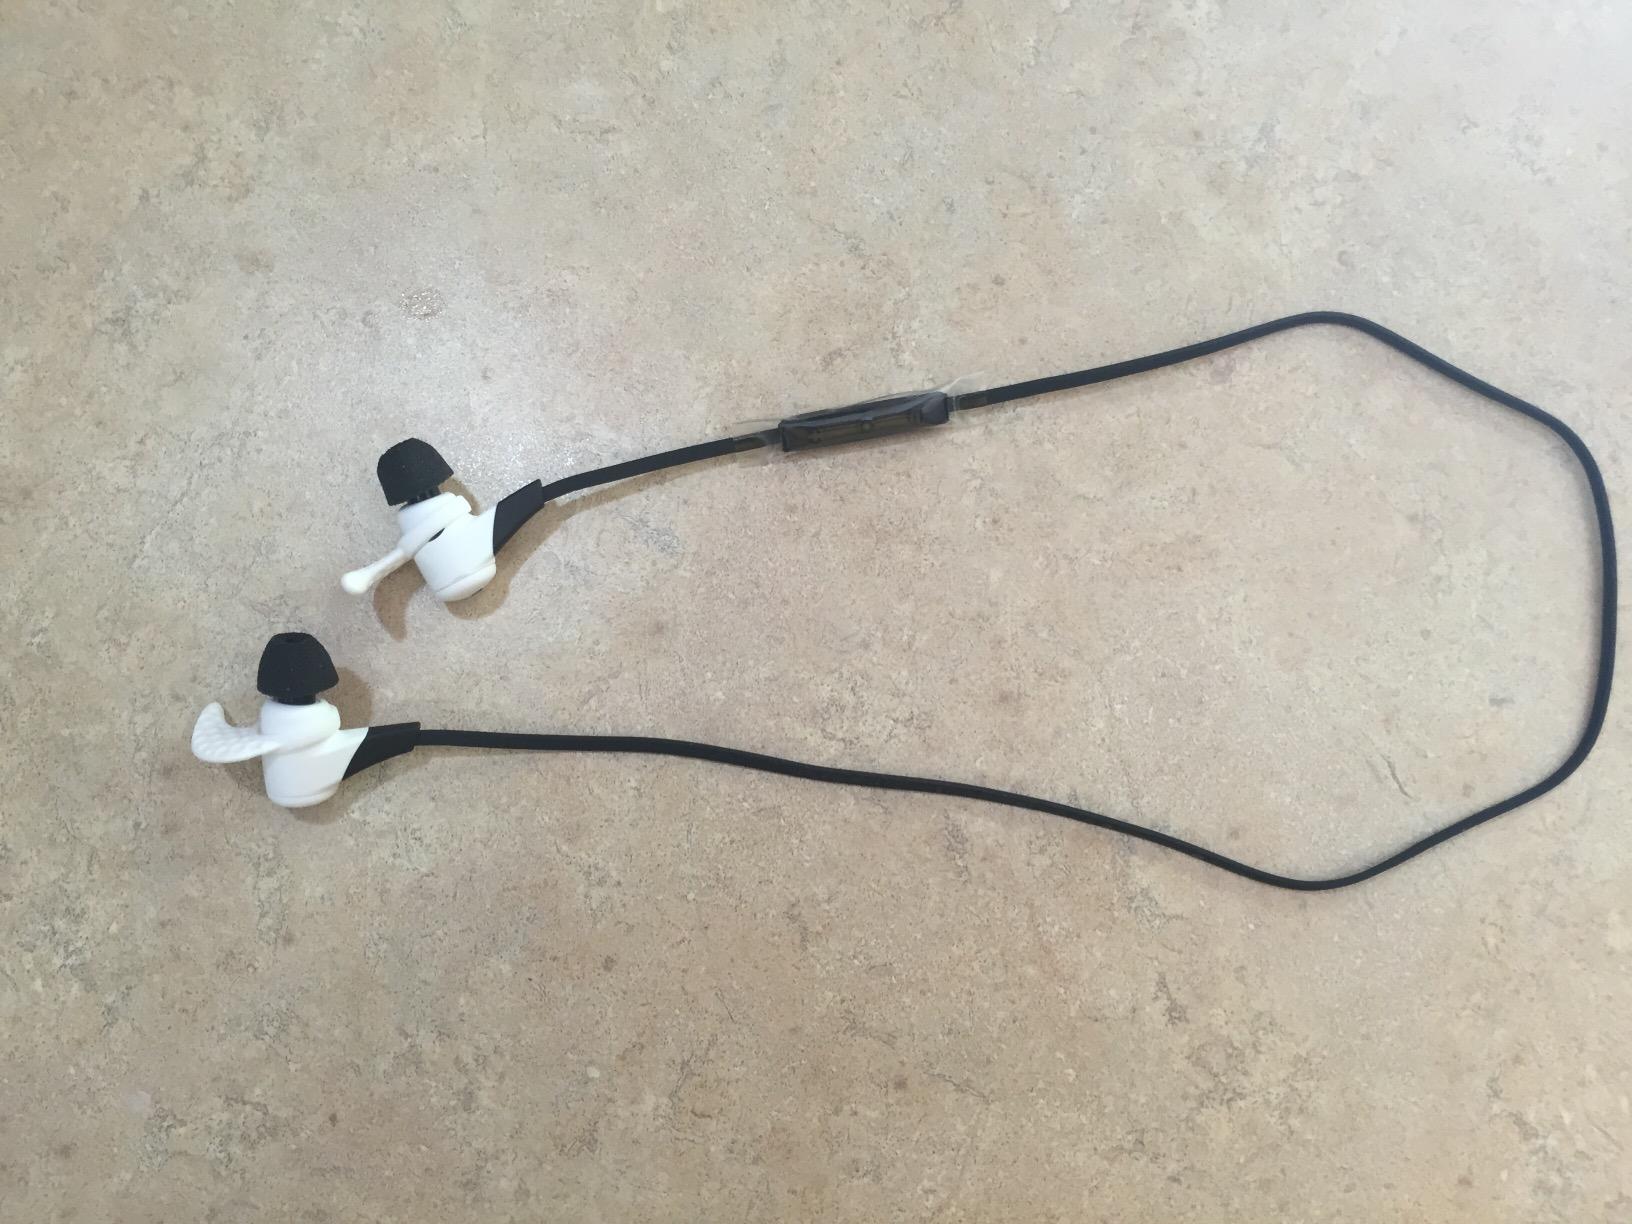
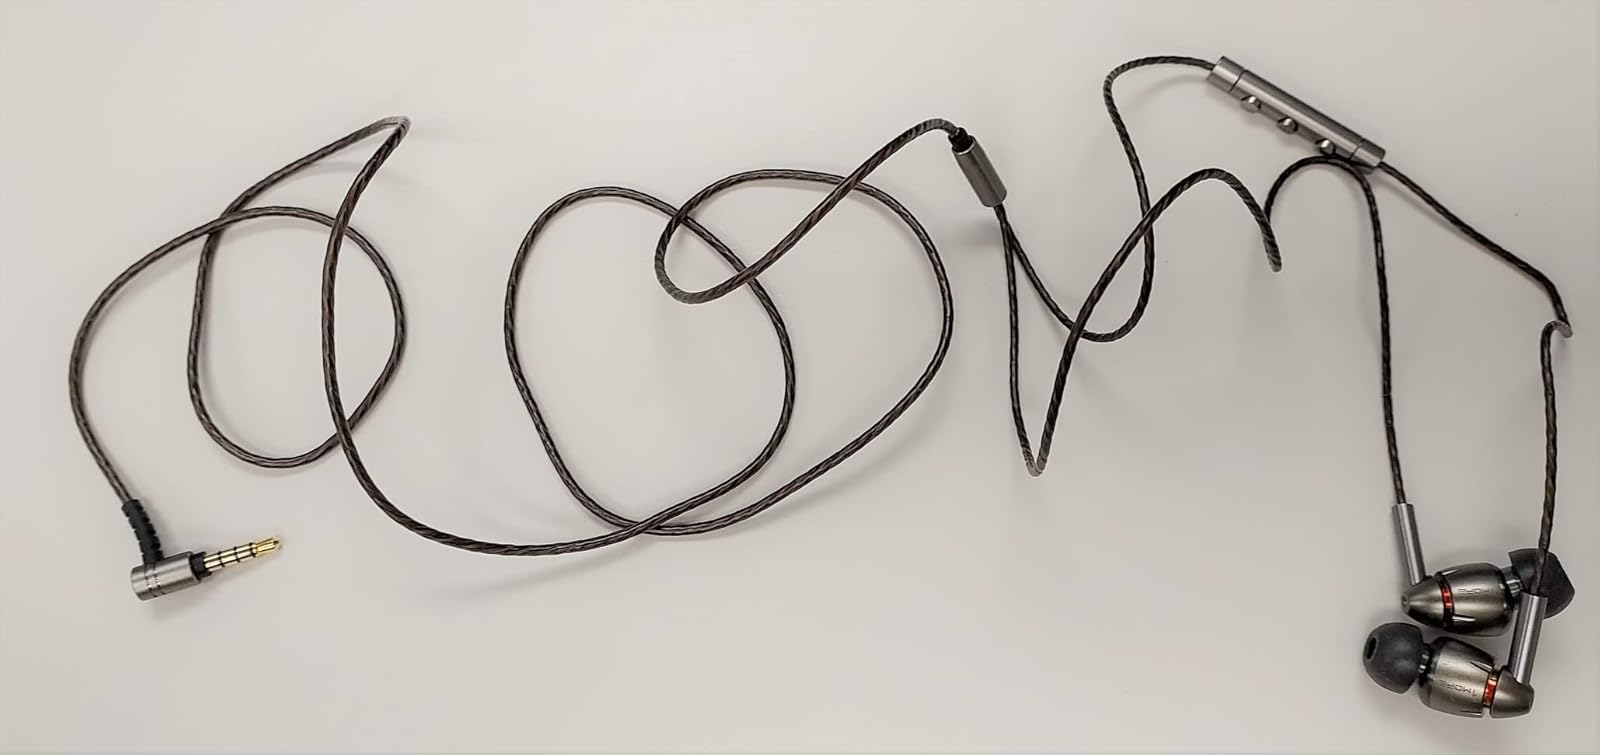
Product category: headphones
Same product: no